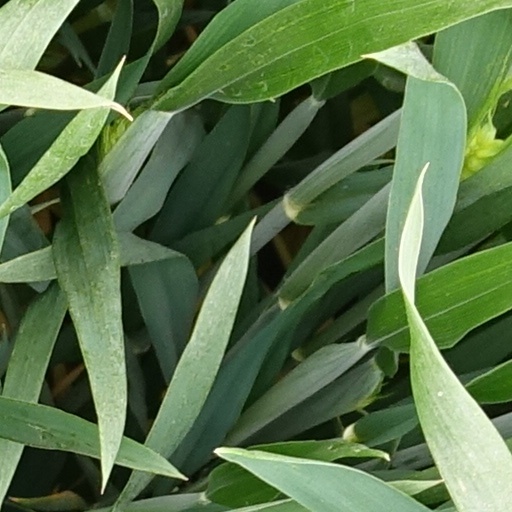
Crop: wheat